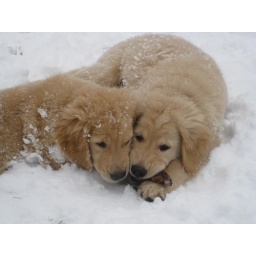
Golden Retriever puppies first snow of 2008 chasing around the yard with a pine cone.